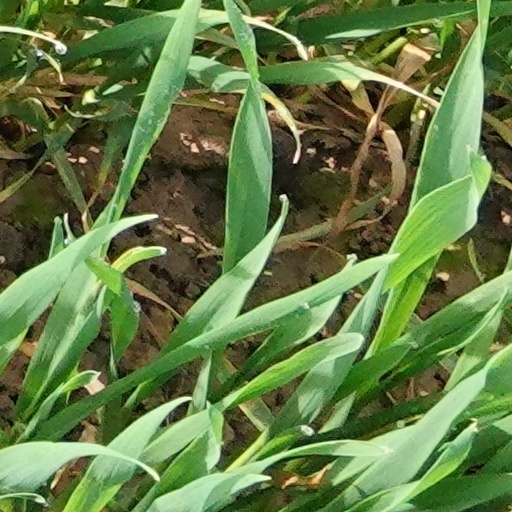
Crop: wheat